Summer Ghost

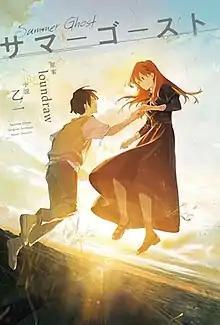
Theatrical poster

is a Japanese animated short film produced by Flat Studio and directed by . It was released in Japanese theaters on November 12, 2021.